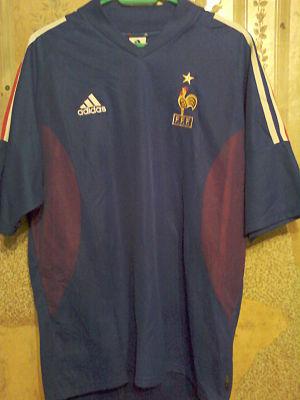
Maillot domicile de l'équipe de France 2002-2003
Youri Djorkaeff, né le 9 mars 1968 à Lyon dans le Rhône, est un footballeur international français, qui évolue au poste de milieu offensif ou d'attaquant du milieu des années 1980 au milieu des années 2000, champion du monde 1998 et d'Europe 2000 avec l'équipe de France.